Wong Keen

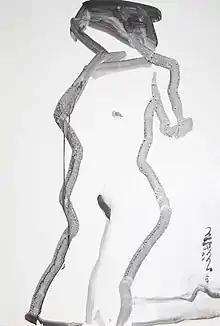
"Picture Writing 13", 2012, Acrylic on paper

The post-1996 series of landscapes were first shown at Caldwell House Gallery, CHIJMES in August 1997, organised by Shenn's Fine Art. This initial set of works from this series was largely completed from 1996-1997 as Wong moved back to Singapore and travelled through Thailand, Bali, Java, and China, incorporating the new images of Asia he garnered into his paintings. A distinct but related series of Vietnam paintings were inspired by Wong's visit to Huế in 1987, and was exhibited in Gallery Vinh Loi, Ho Chi Minh City, Vietnam and The American Club, Singapore in 1998. The Vietnam paintings are distinguished by a relatively strong sense of realism and figurative elements.